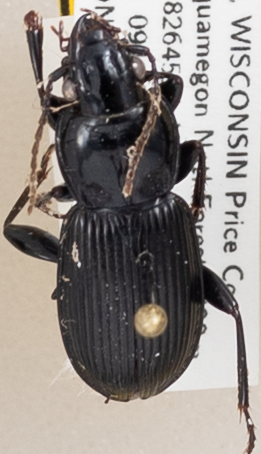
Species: Pterostichus novus
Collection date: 2019-07-09
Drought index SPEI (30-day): -0.32
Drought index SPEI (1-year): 1.69
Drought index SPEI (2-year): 0.9